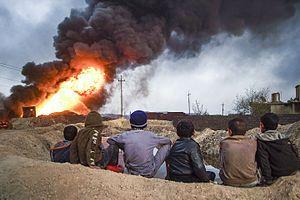
La seconde guerre confessionnelle irakienne ou seconde guerre civile irakienne est une phase de la guerre d'Irak qui a commencé le 30 décembre 2013 et s'est officiellement achevée le 9 décembre 2017. Elle fait suite à la première guerre confessionnelle irakienne, qui s'est déroulée de 2006 à 2009.
L'offensive de Qayyarah est une opération militaire lancée le 24 mars 2016 par les forces gouvernementales irakiennes contre les djihadistes de l'État islamique, lors la seconde guerre civile irakienne. Cette offensive se veut comme étant la première étape de la reconquête de Mossoul, occupée par les djihadistes depuis 2014. L'armée irakienne reprend la base militaire de Qayyarah le 9 juillet, puis la ville le 25 août.